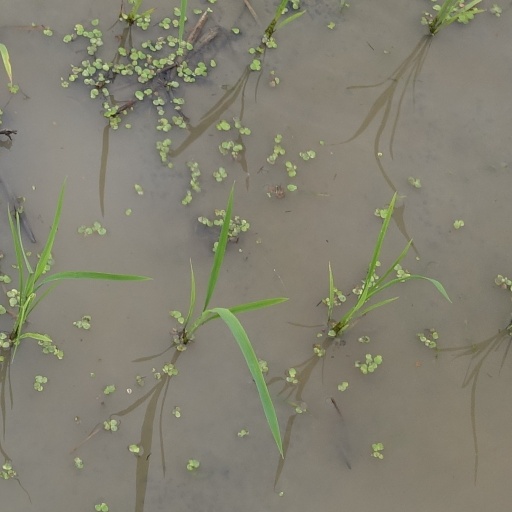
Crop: rice